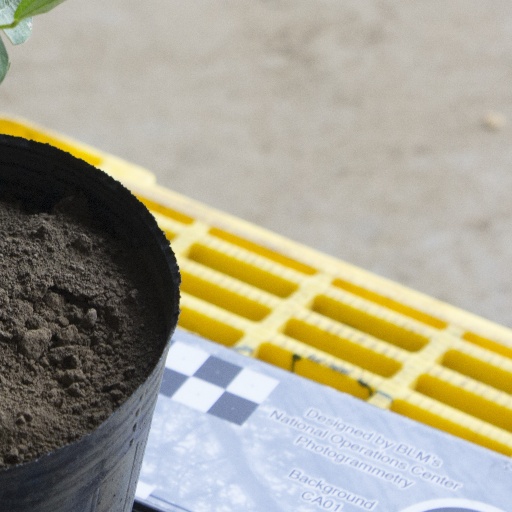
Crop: soybean